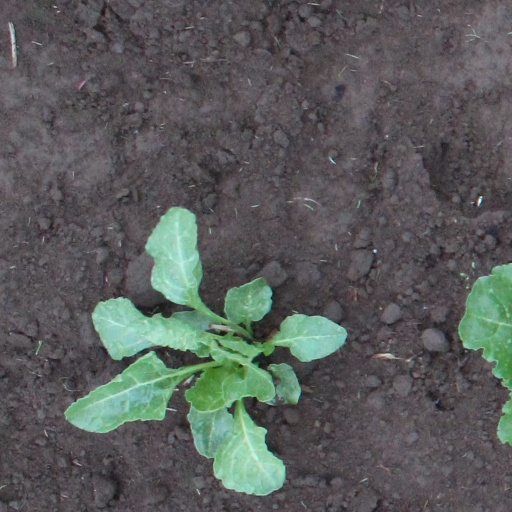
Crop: sugar beet